Polonia Warsaw

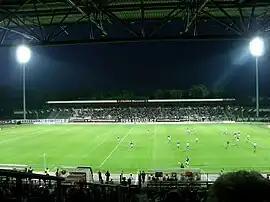
Home game with Arka Gdynia in May 2008

During the Stalinist period, Polonia's name and colours were changed; every Polish football club received a national sponsor, such as the army, militsiya, mining industry, etc. – Warsaw's oldest club was renamed "Kolejarz" ("Railroad worker"), as the team was now tied to the Polish State Railways. At the time, the railroad was one of the poorest sponsors, even choosing another club, Lech Poznań, as the main club they were investing in. Polonia's management also struggled to face the problems that the club came across, which contributed to its eventual relegation to the Polish second division. The traditional black shirts of the team's kit were banned, as the Stalinist regime was trying to erase everything which was associated with Warsaw from before the war. In 1952, Polonia Warsaw won their first Polish Cup. In the final, Polonia managed to outscore local rivals Legia Warsaw 1:0, much to the delight of Warsaw's fans, who would still continue to mainly support KSP until the 1960s. Several years after Stalin's death, the thaw in the politics of the Eastern Bloc allowed KSP to return to its original name of "Polonia Warszawa" in 1956.